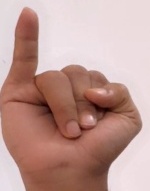
ASL sign: I